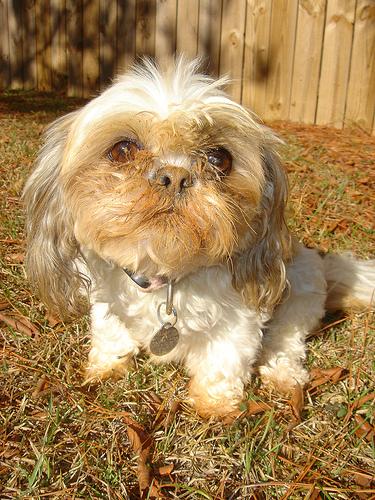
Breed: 361-n000123-Shih_Tzu